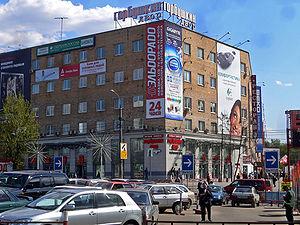
Le Marché Gorbouchka est un centre commercial géant situé à l'ouest de Moscou, au cœur du parc Fili, non loin du centre ville, et d'où on peut accéder par la sortie de métro Bagrationovskaïa.